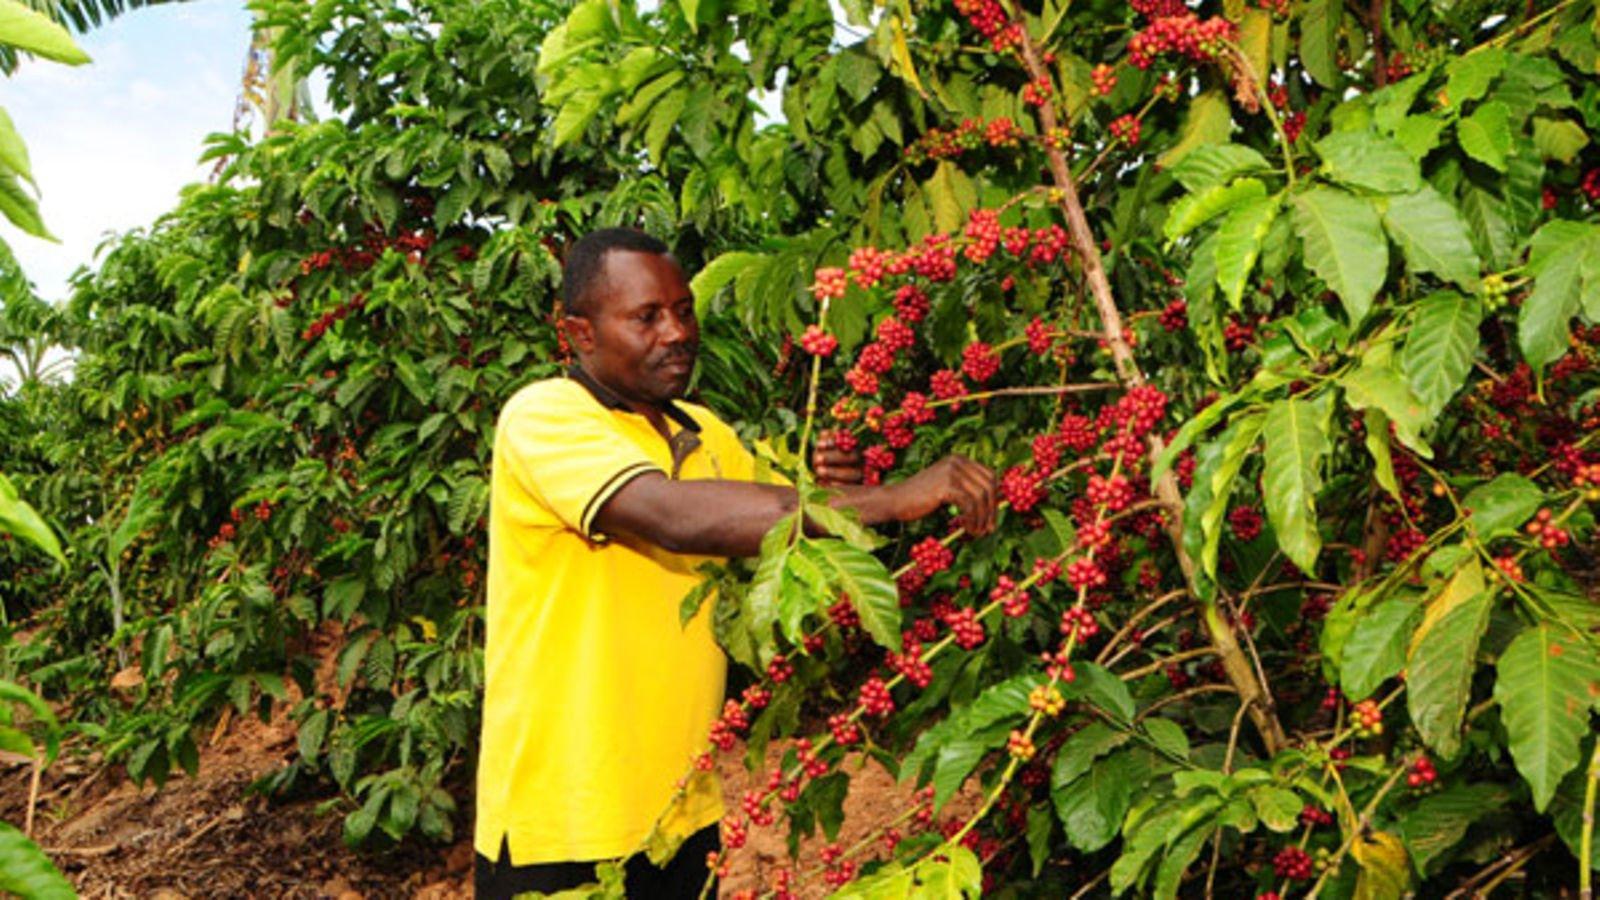
Mkulima mwanaume akiwa shambani akichuma kahawa zilizoiva ambazo zina rangi nyekundu. Kahawa ni zao la biashara kwani hulimwa kwa ajili ya kuuzwa na kupatia mkulima kipato.